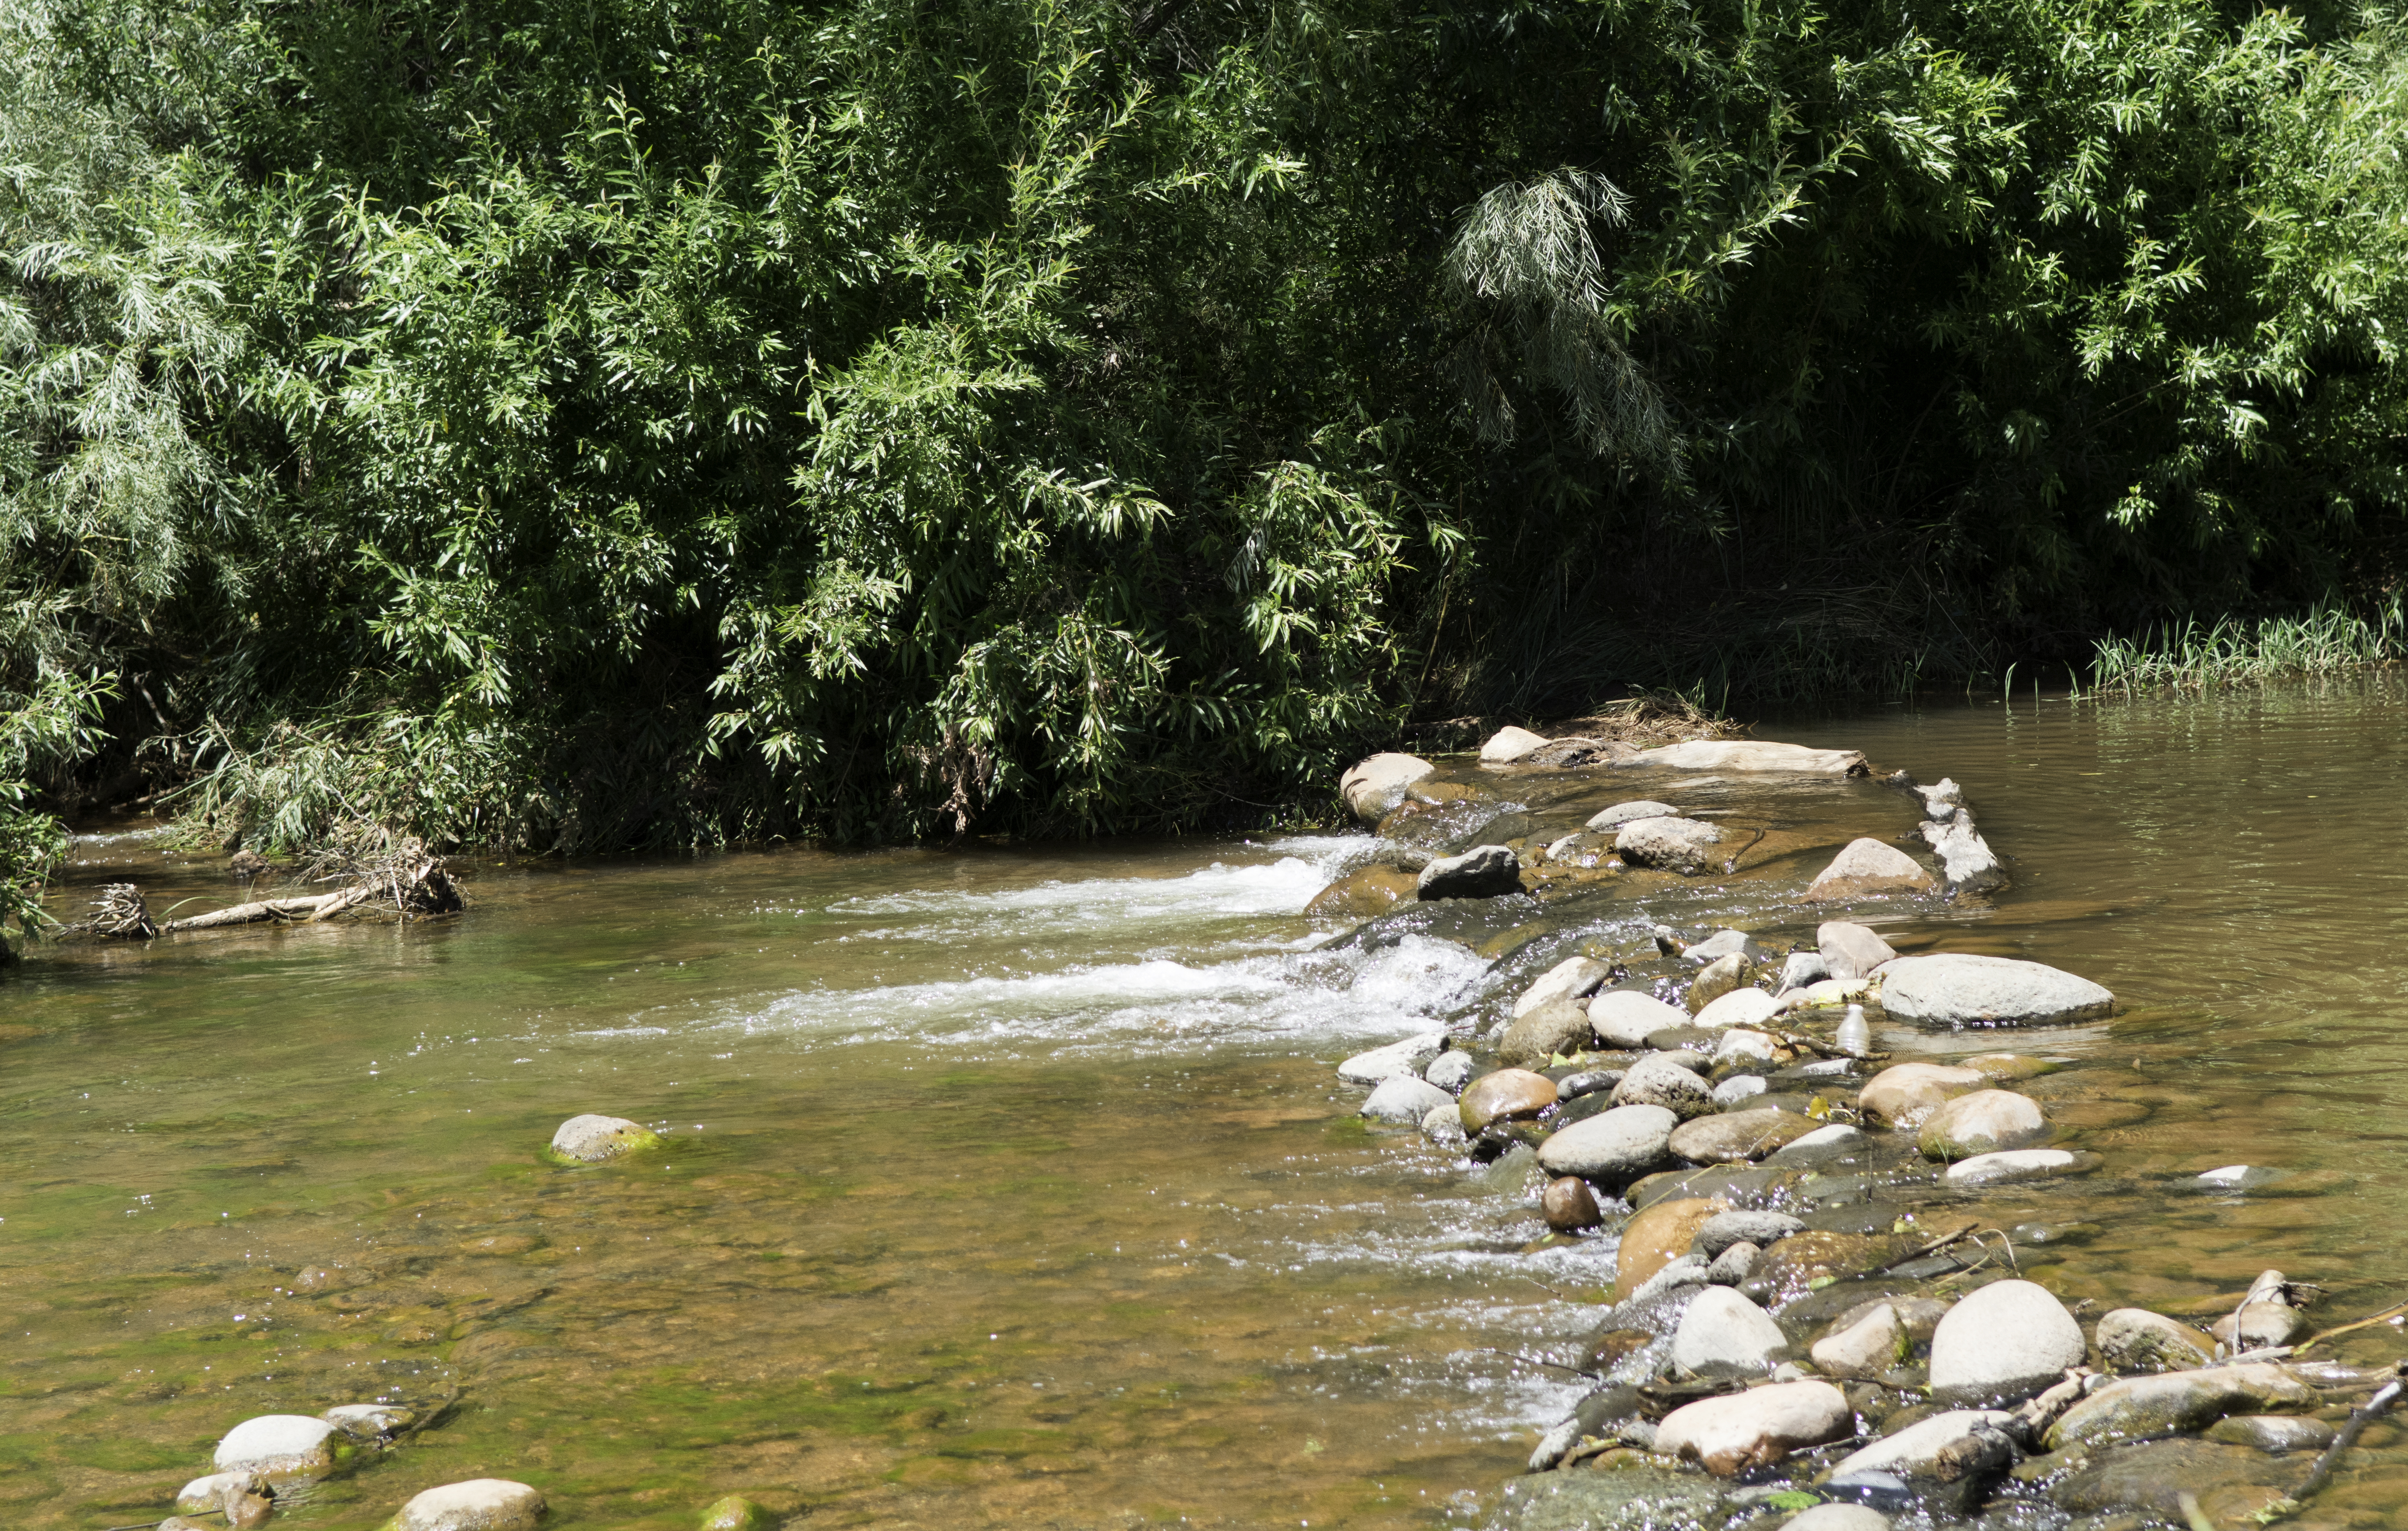
water, sunset, river, pond, wildlife, stream, jungle, rapid, palmtrees, marccooper, wigwam, route66, palmsprings, wigwammotel, wigwamholbrook, sedona, recreational fishing